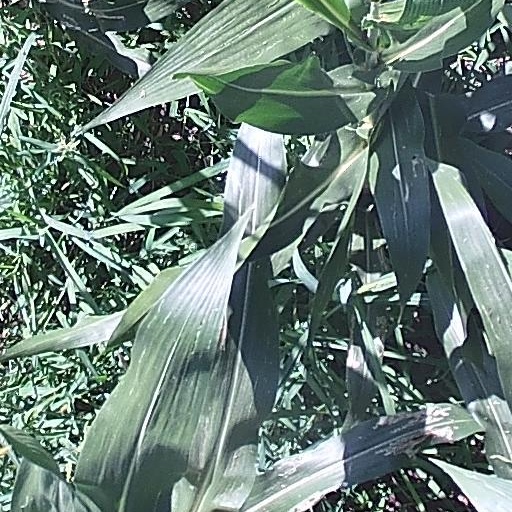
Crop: maize; corn